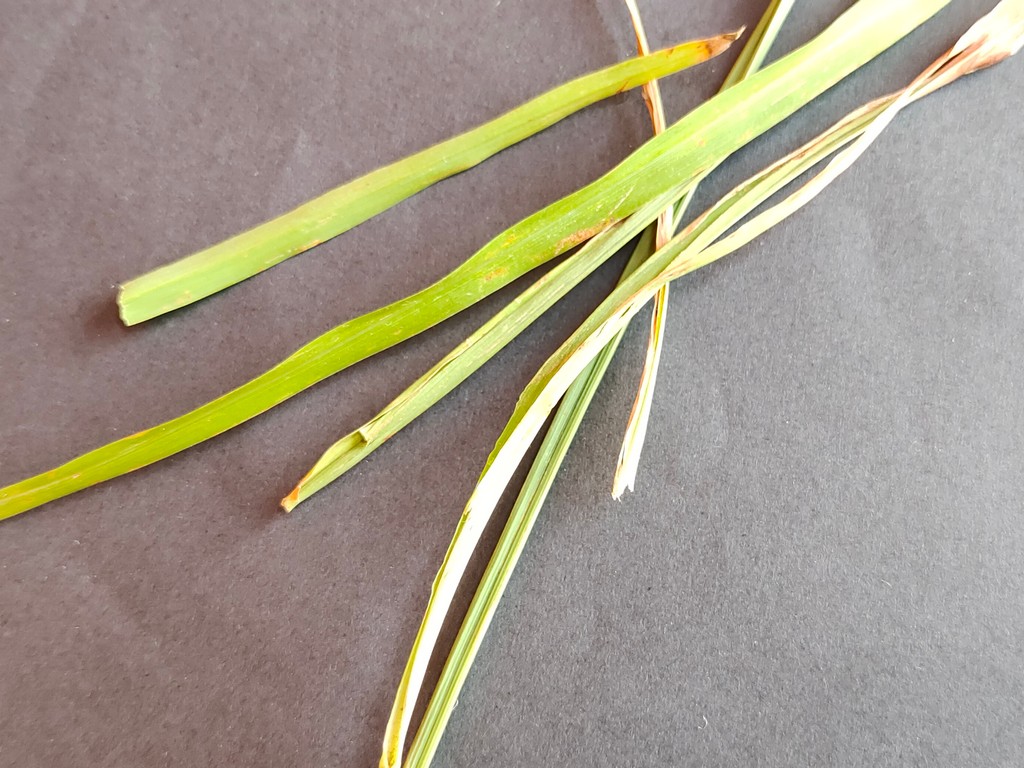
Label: Unhealthy